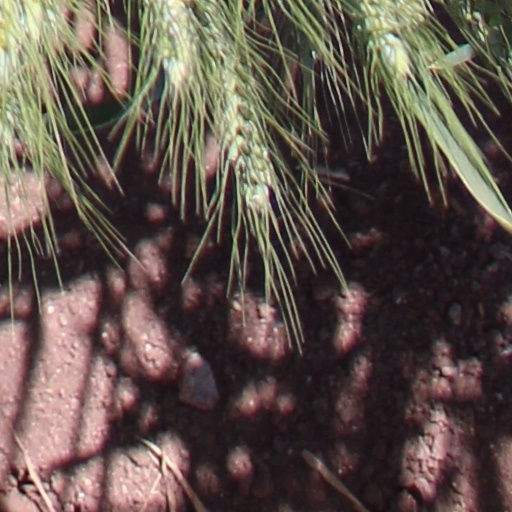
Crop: wheat